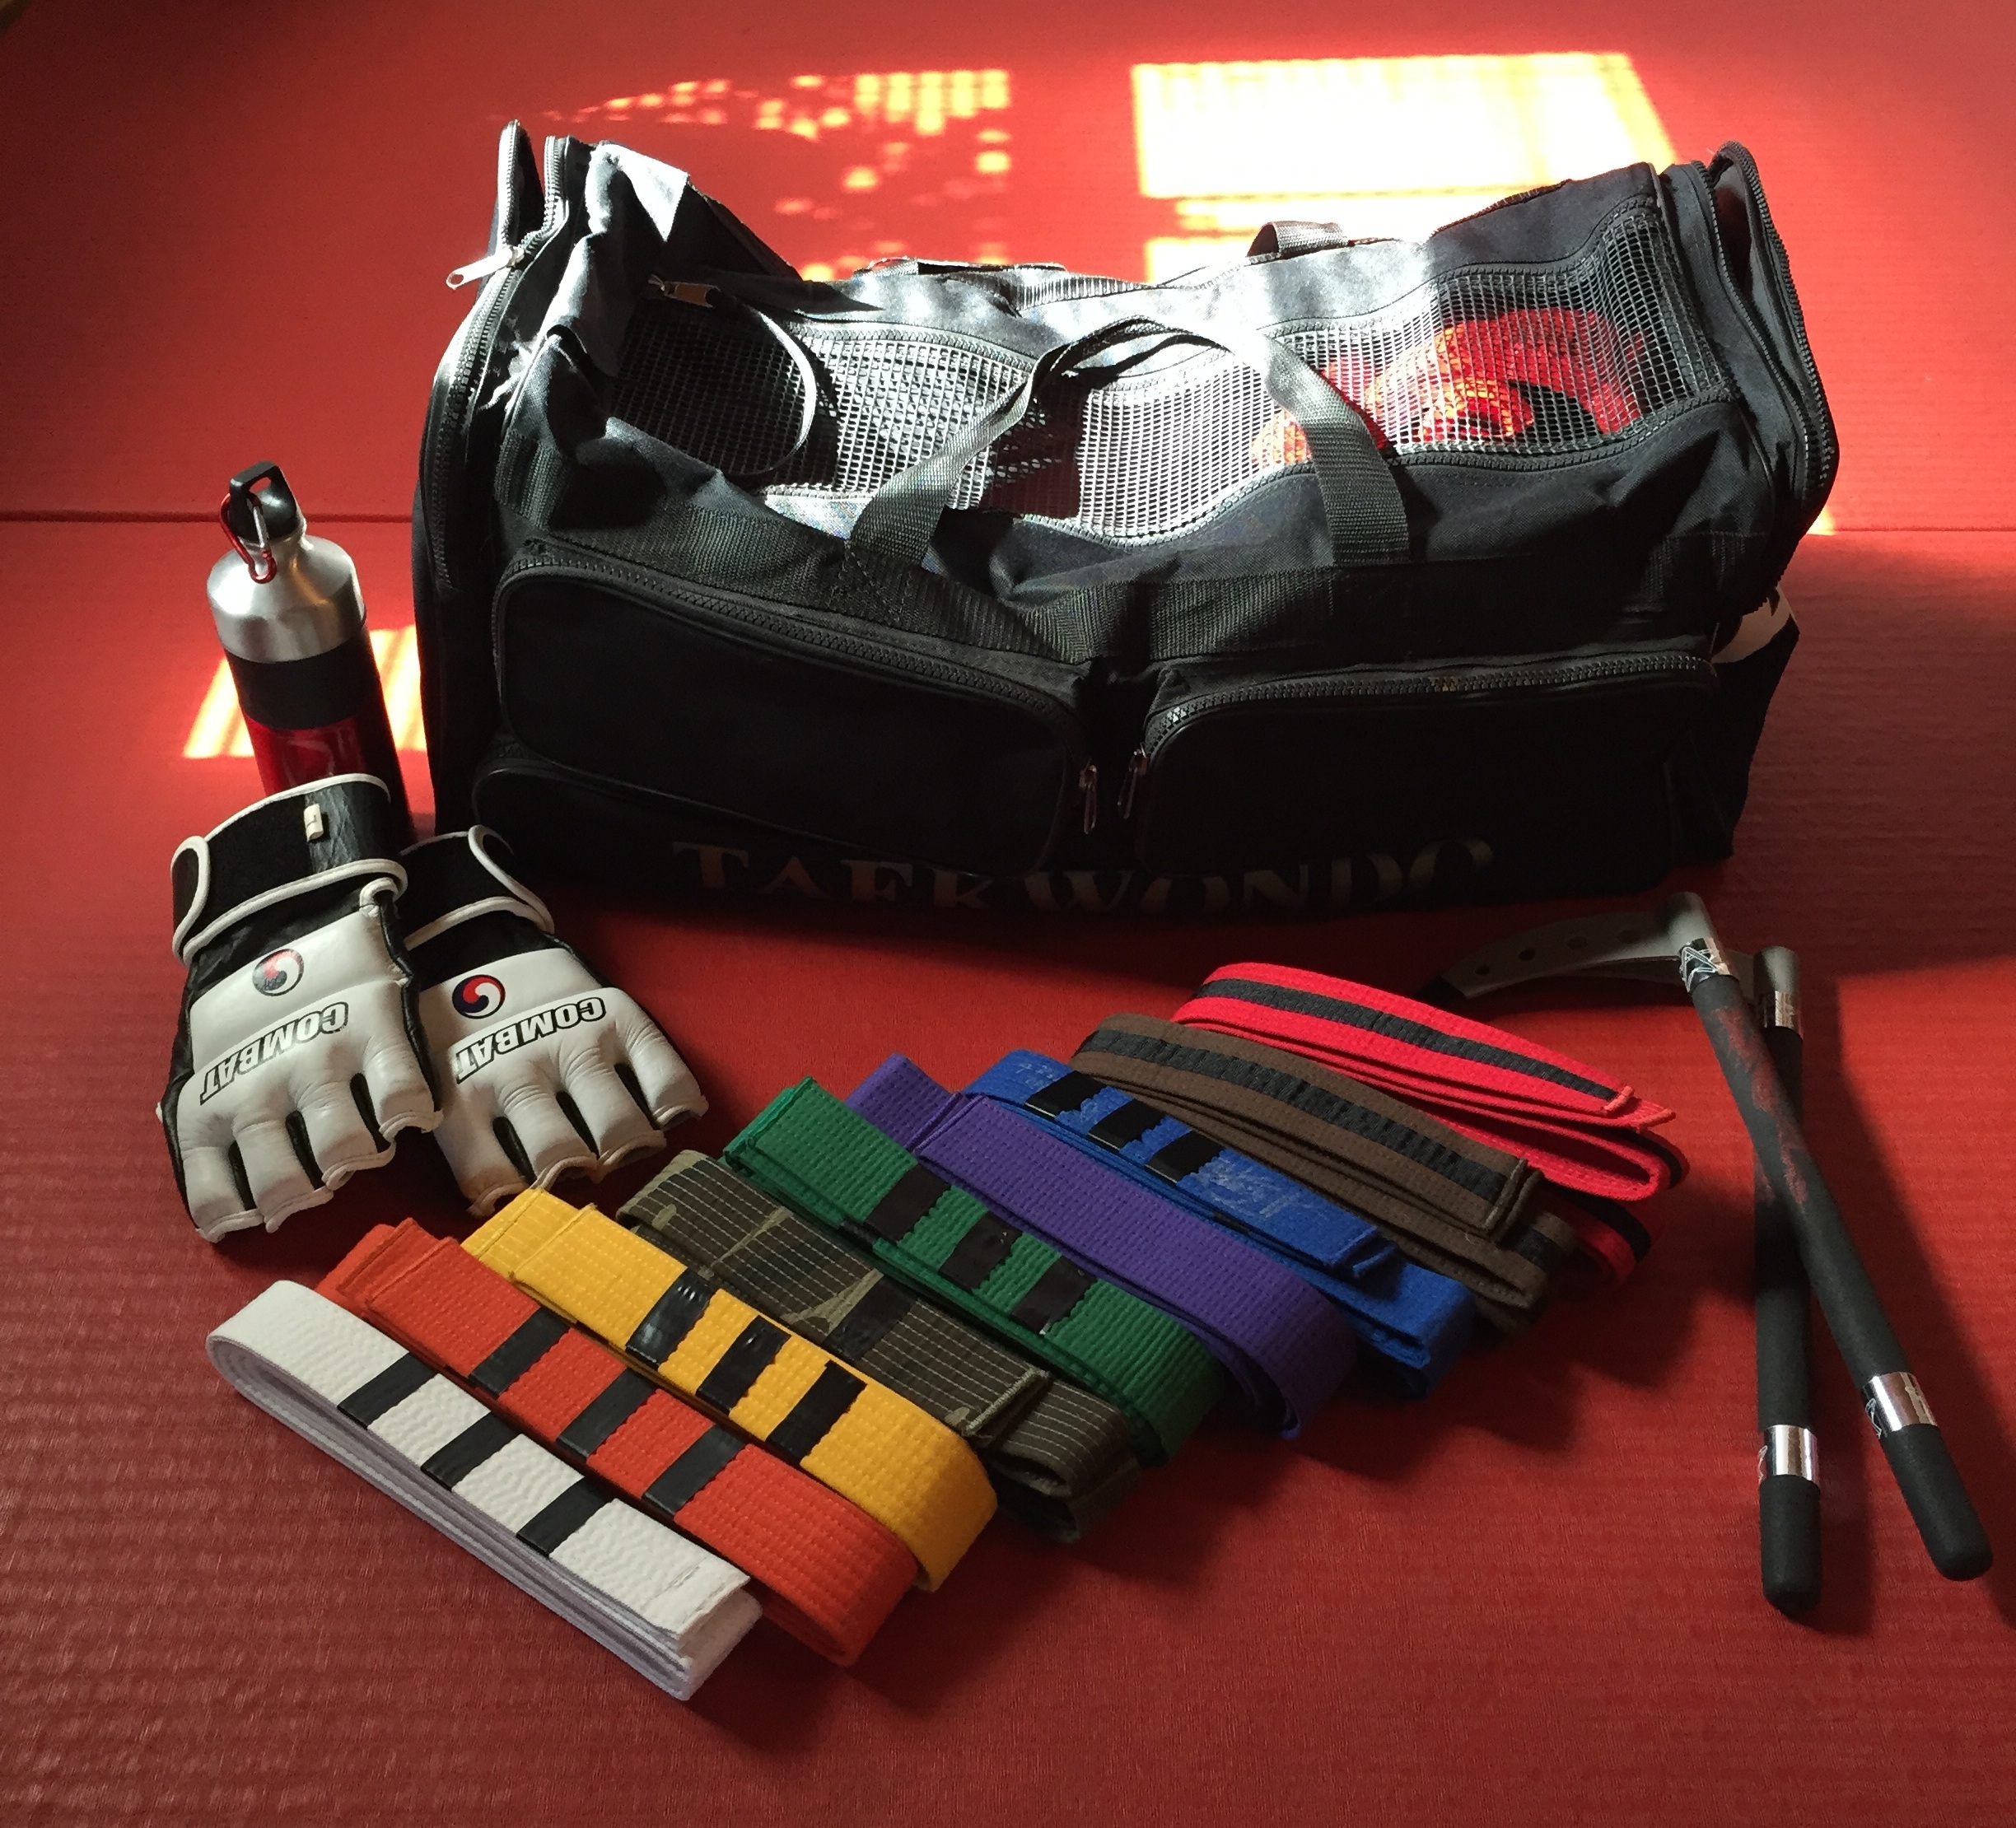
sport, plastic, equipment, gear, training, toy, gym, product, martial, karate, taekwondo, martial arts